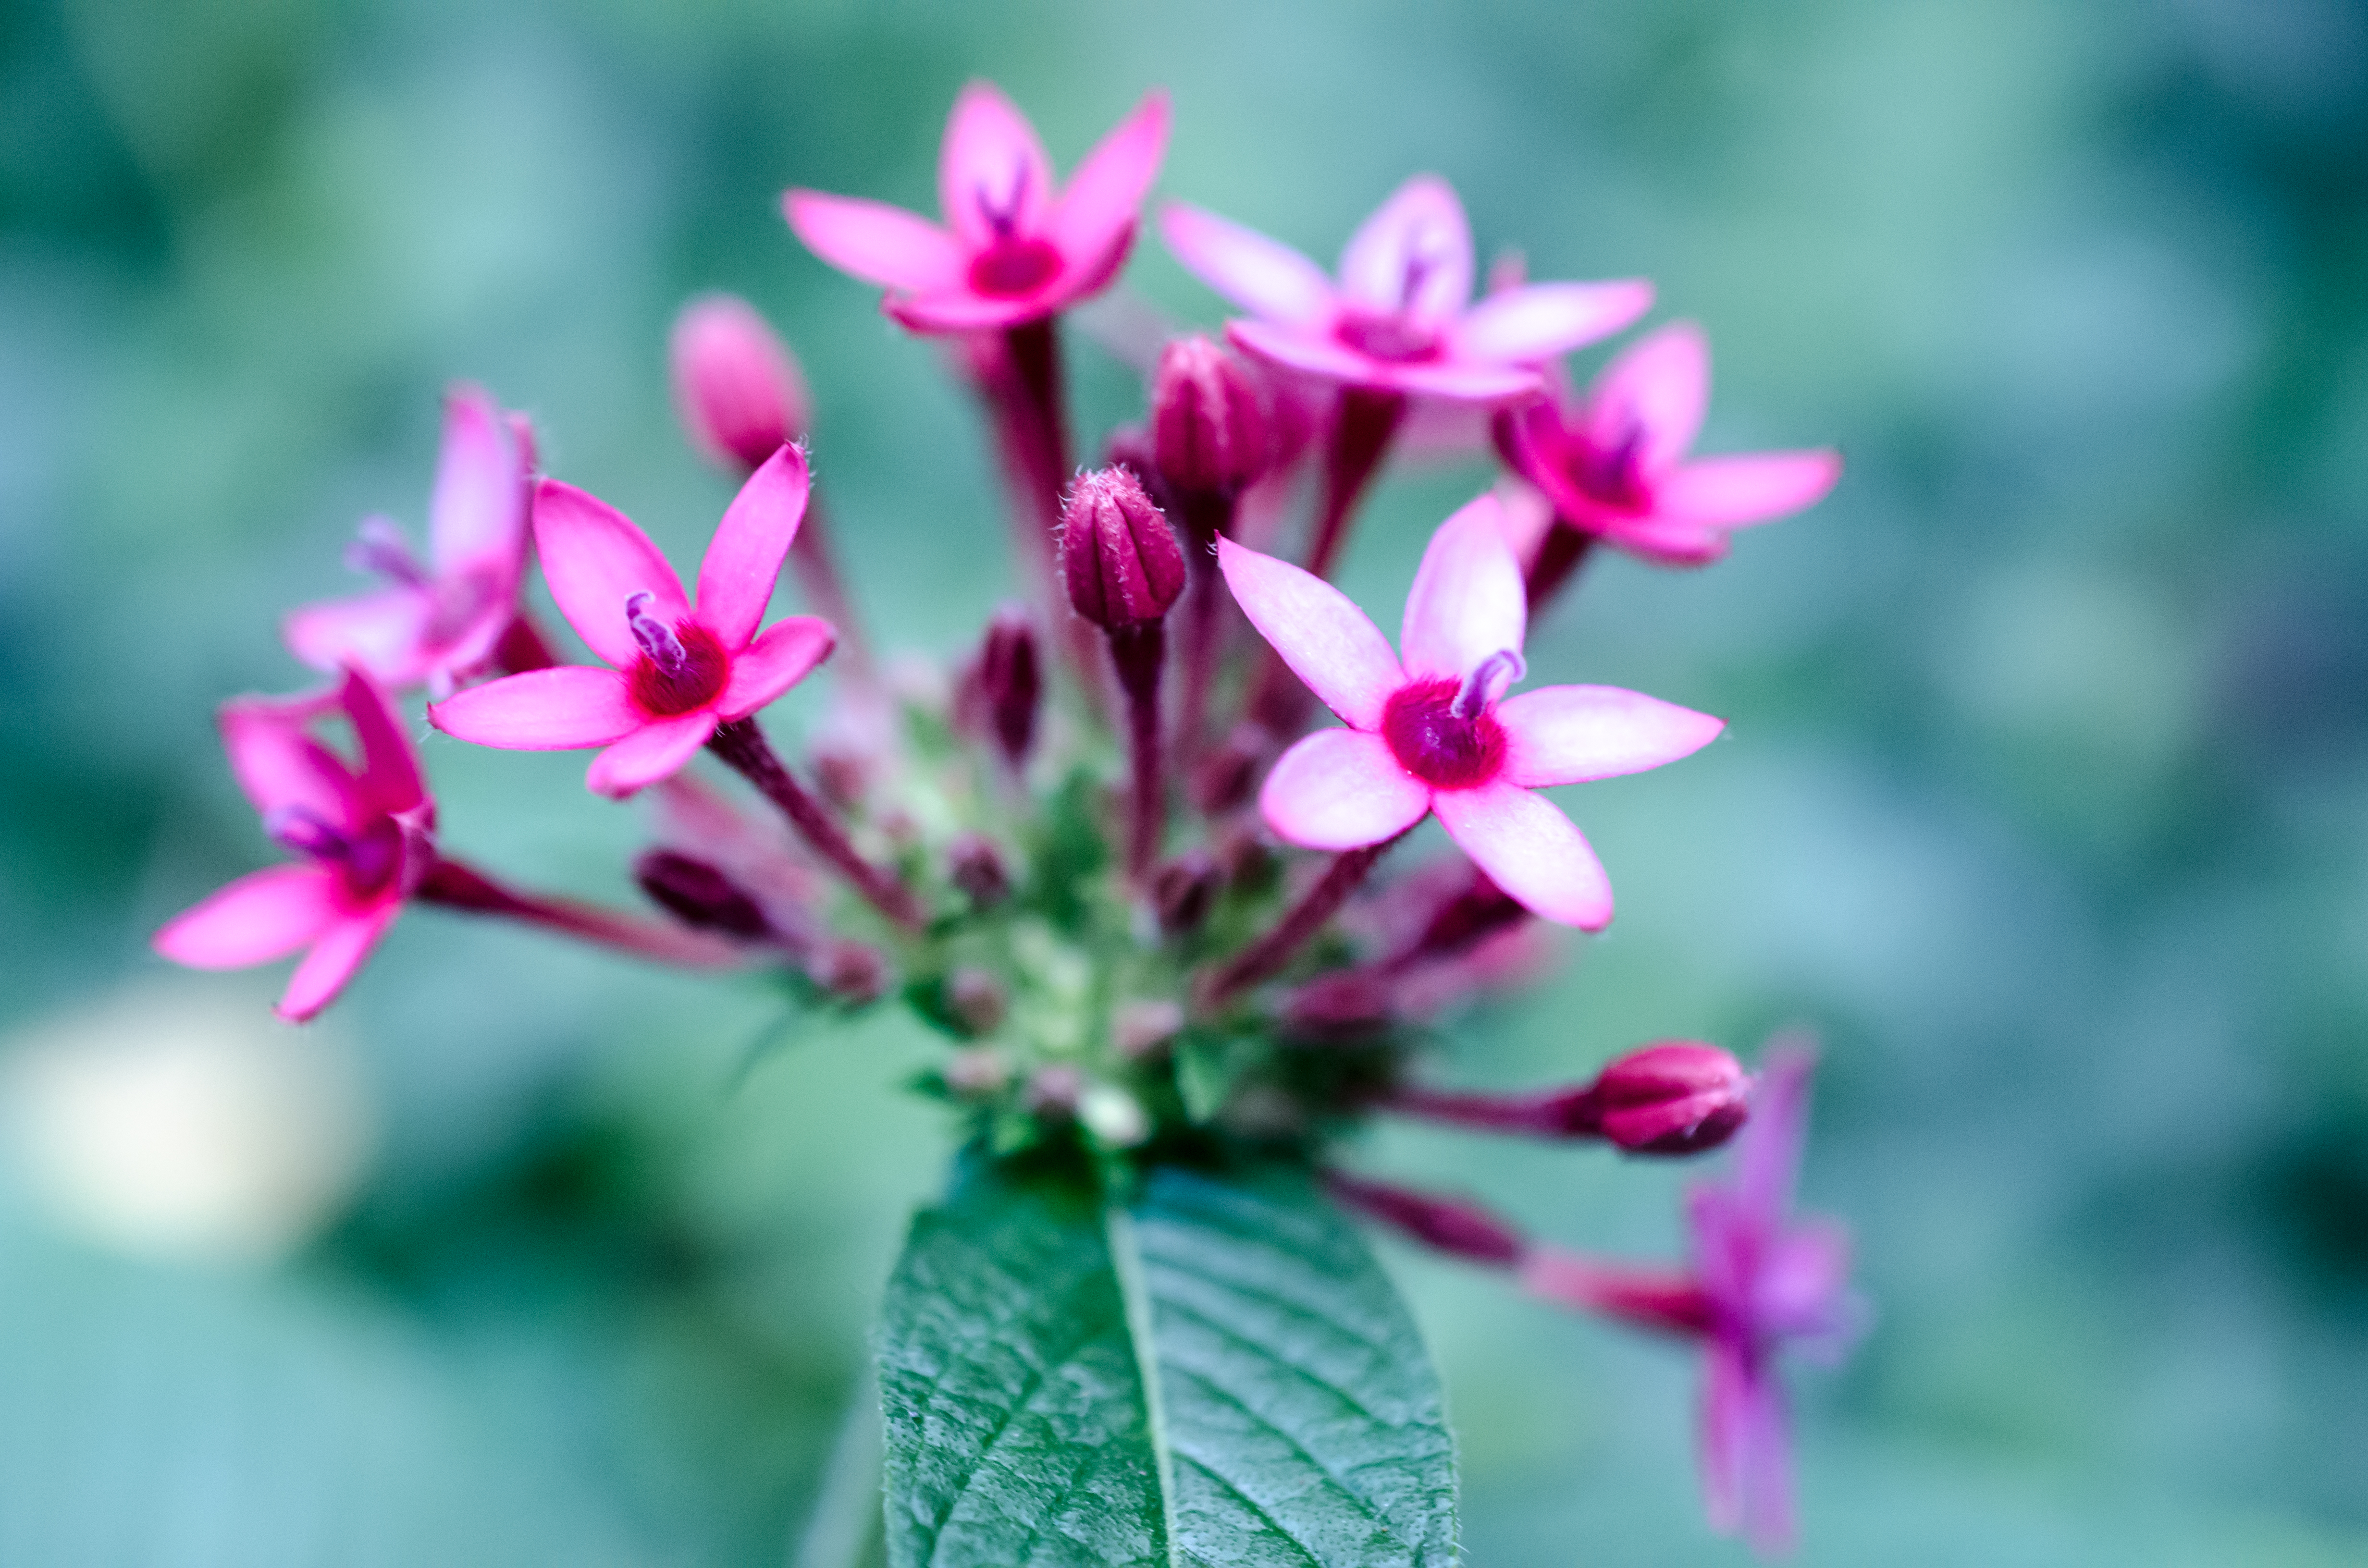
nature, blossom, bokeh, plant, white, photography, leaf, flower, petal, photo, green, herb, color, macro, botany, micro, nikon, black, pink, flora, plants, wildflower, close up, art, unitedstates, fuchsia, raw, texas, nikond7000, colorphotography, houston, macro photography, flowering plant, annual plant, plant stem, land plant